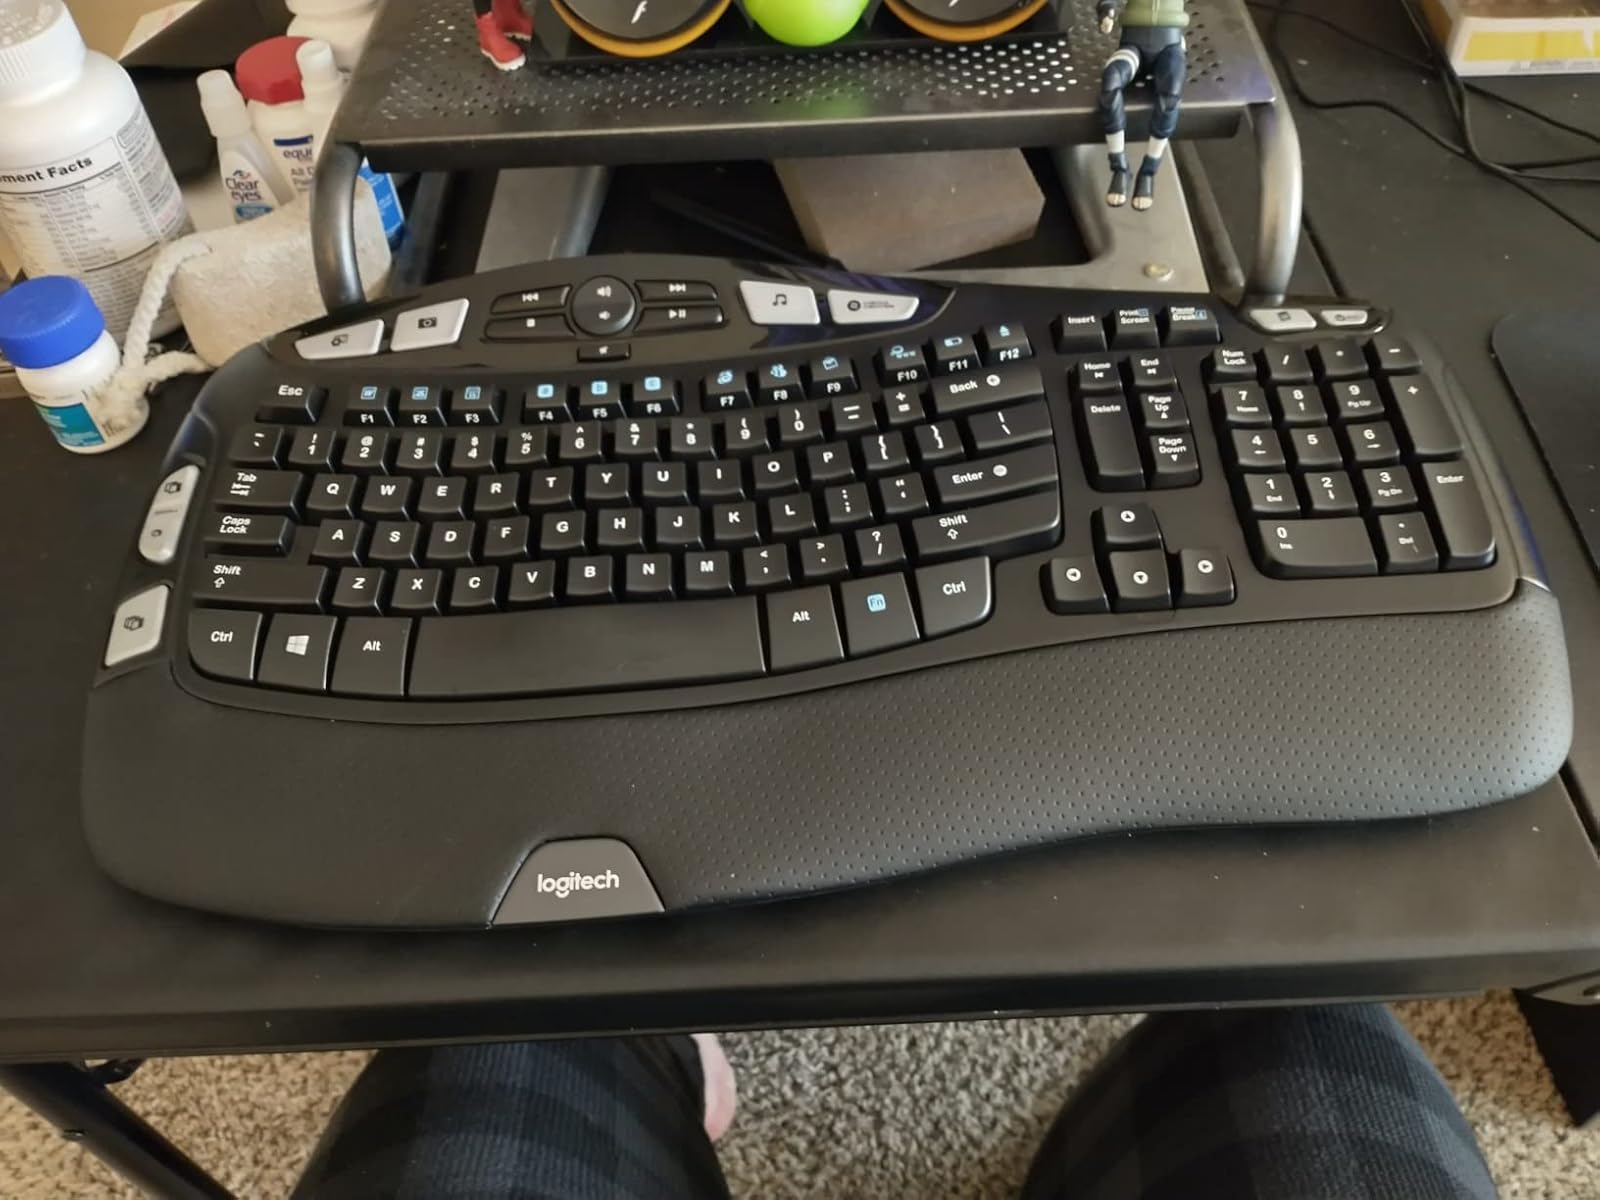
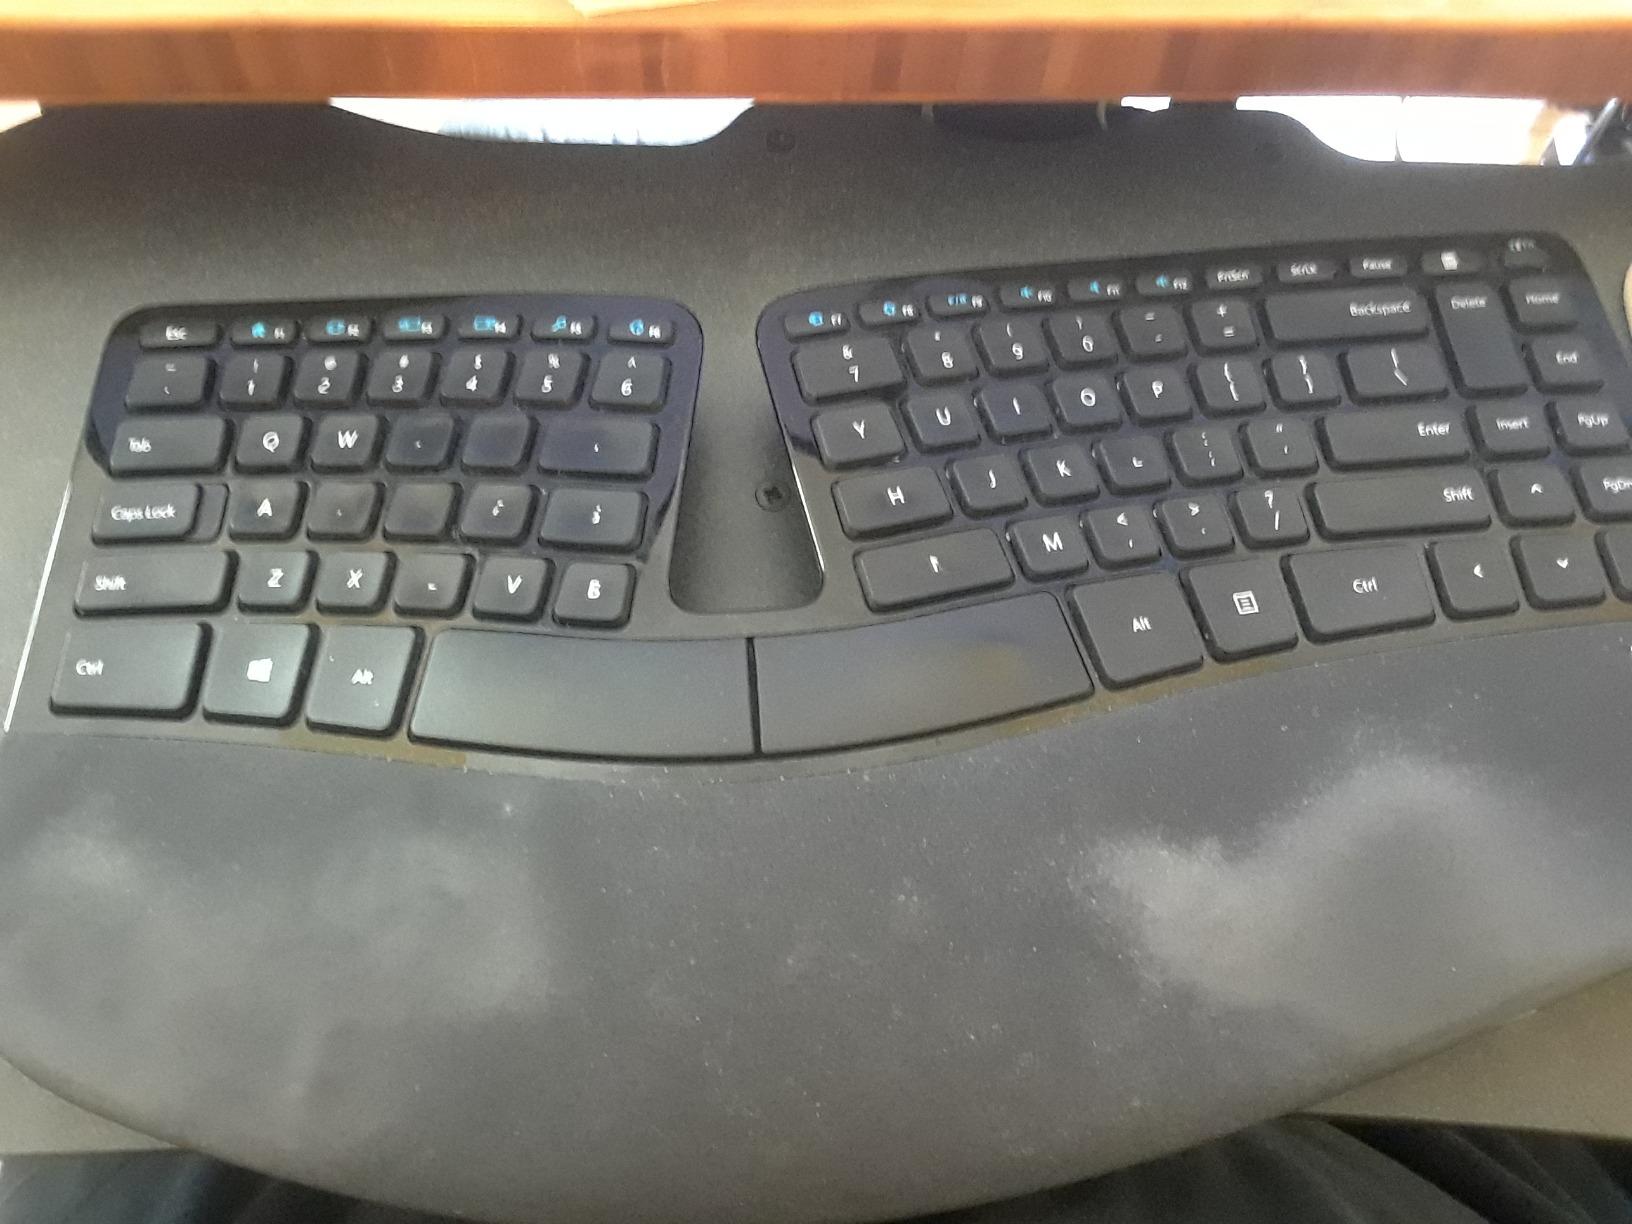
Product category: keyboard
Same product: no